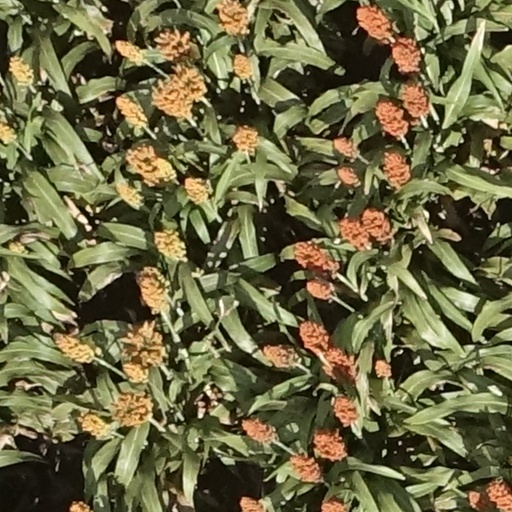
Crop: sorghum